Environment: real
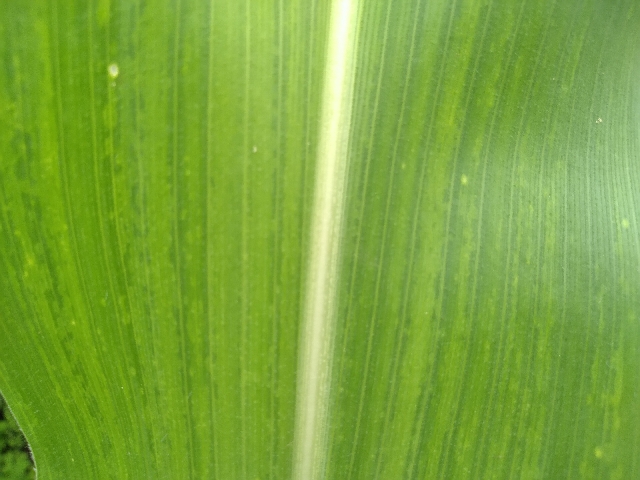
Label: lethal_necrosis